Masunga

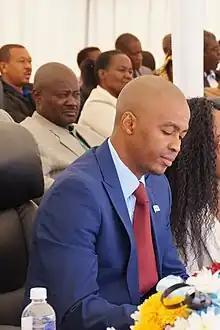
Chief Thabo Maruje Masunga III

Masunga /ˈmɑːsuŋɡʌ/ is a Bakalanga settlement in the North-East District of Botswana. The village is the Headquarters of the North East District. The nearest city is Francistown which is about away. The Chief of the region is Kgosi Thabo Maruje Masunga III, who took over from his uncle Christopher Masunga.